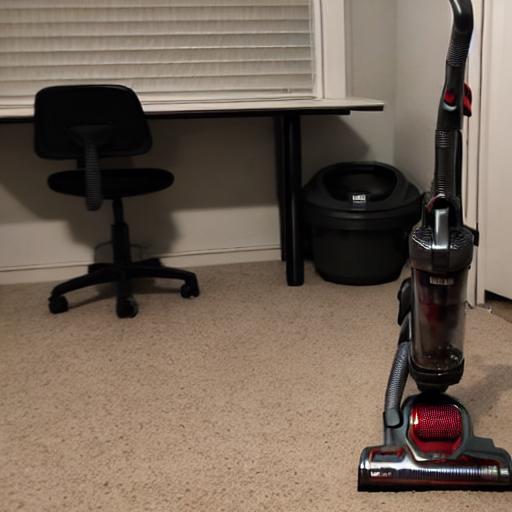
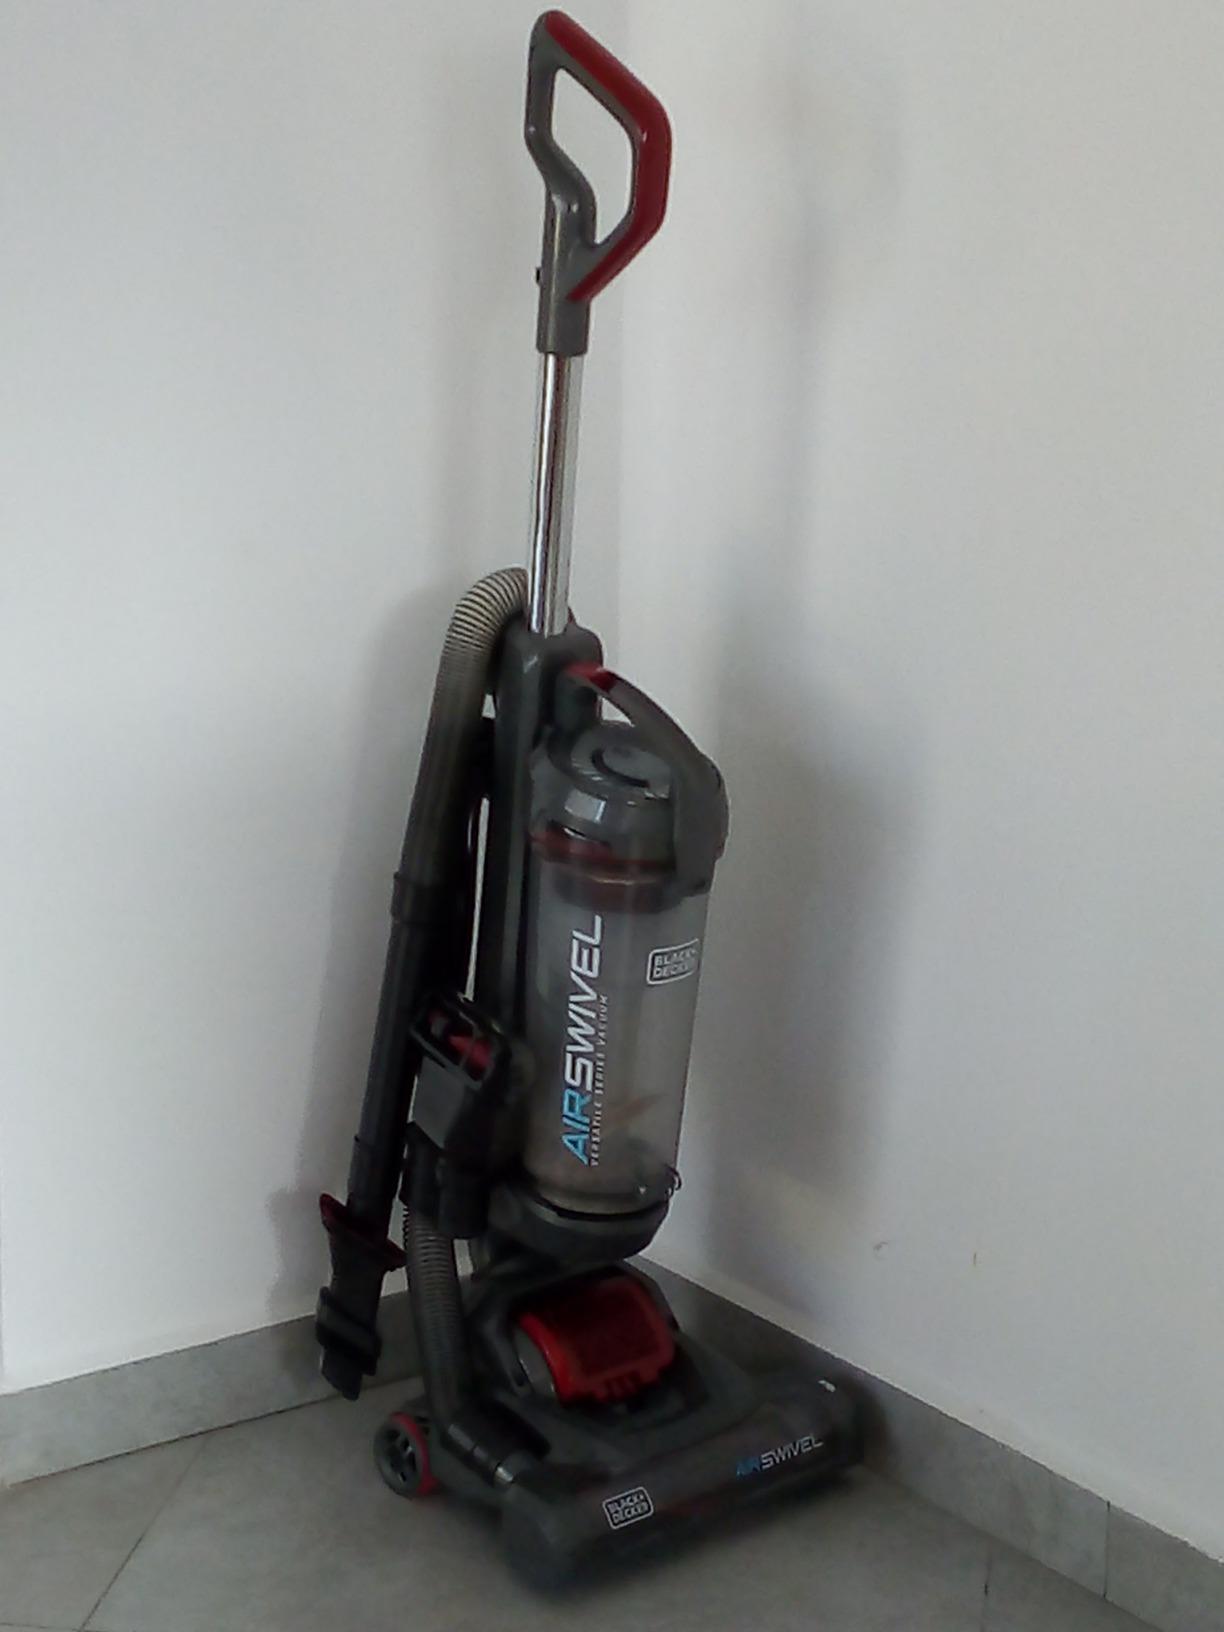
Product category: items_vacuum
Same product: no